The Travel Bug

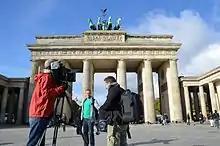
On location filming series three of "The Travel Bug" in Berlin

Morgan Burrett is a New Zealand-born television host of "The Travel Bug" TV series. Born on 15 May 1979 in Auckland, Morgan spent his formative years in New Zealand and studied Camera Operation and Lighting at South Seas Film And Television School.